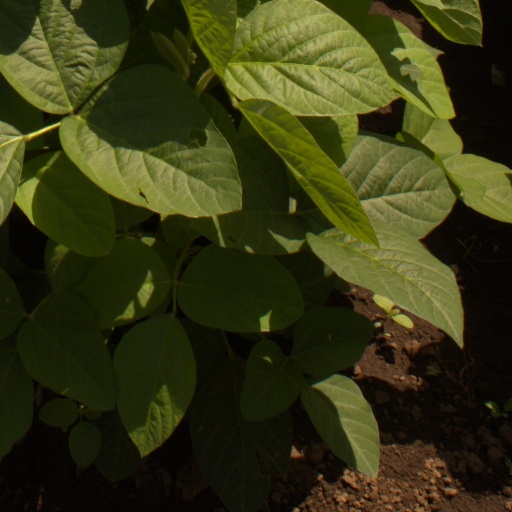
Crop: soybean